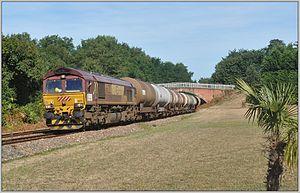
Train ECR Donges Poitiers à Nesmy le 13 août 2016 - Class 66
La ligne de Nantes-Orléans à Saintes est une ligne ferroviaire française à écartement standard et à double voie. Elle relie la Gare de Nantes, en Loire-Atlantique à celle de Saintes, en Charente-Maritime. Elle permet de relier la Bretagne au Bassin aquitain.